John Jervis (judge)

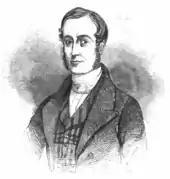
Sir John Jervis, 1847

Jervis was elected Liberal Member of Parliament for Chester in 1832 and held the seat until he became a judge in 1850. Jervis was never overly concerned with local politics and was distant as a constituency MP, even being censured in the Liberal "Chester Chronicle" for his inaction over the River Dee Bill and his overly-insistent attempts to ensure that his son was nominated as candidate in his stead when he stood down. Jervis did however take an uncharacteristic interest in the Chester Criminals' Execution Bill (1835), and the Weaver Churches Act 1840. Jervis was appointed Solicitor-General in 1846, becoming Attorney General three days later when Sir Thomas Wilde was appointed a judge. Jervis was knighted on 1 August 1846.